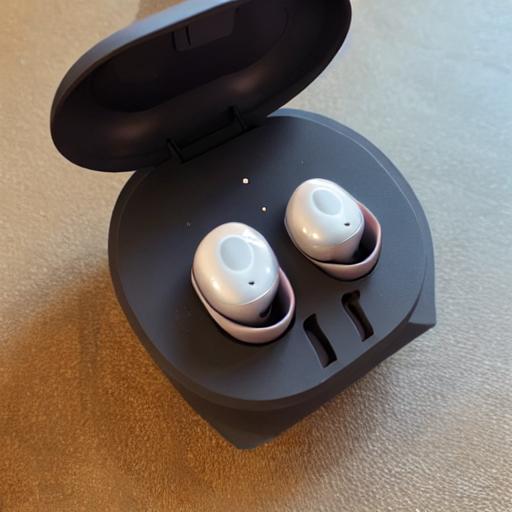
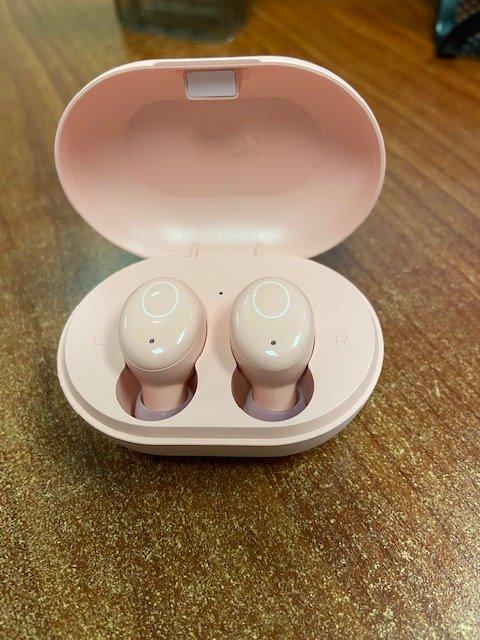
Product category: earbuds
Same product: no